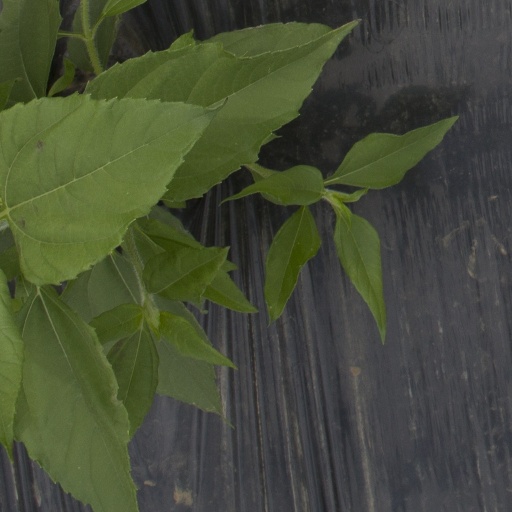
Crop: Jerusalem artichoke